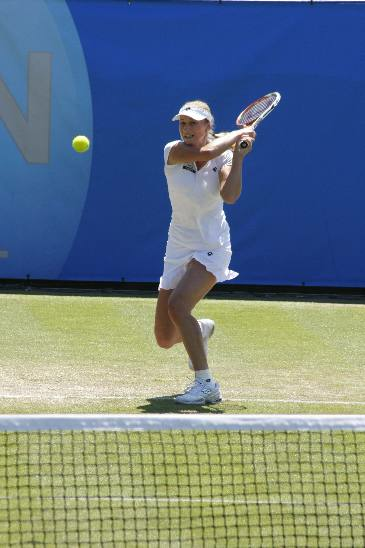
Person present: No